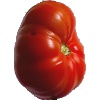
Label: Tomato 3